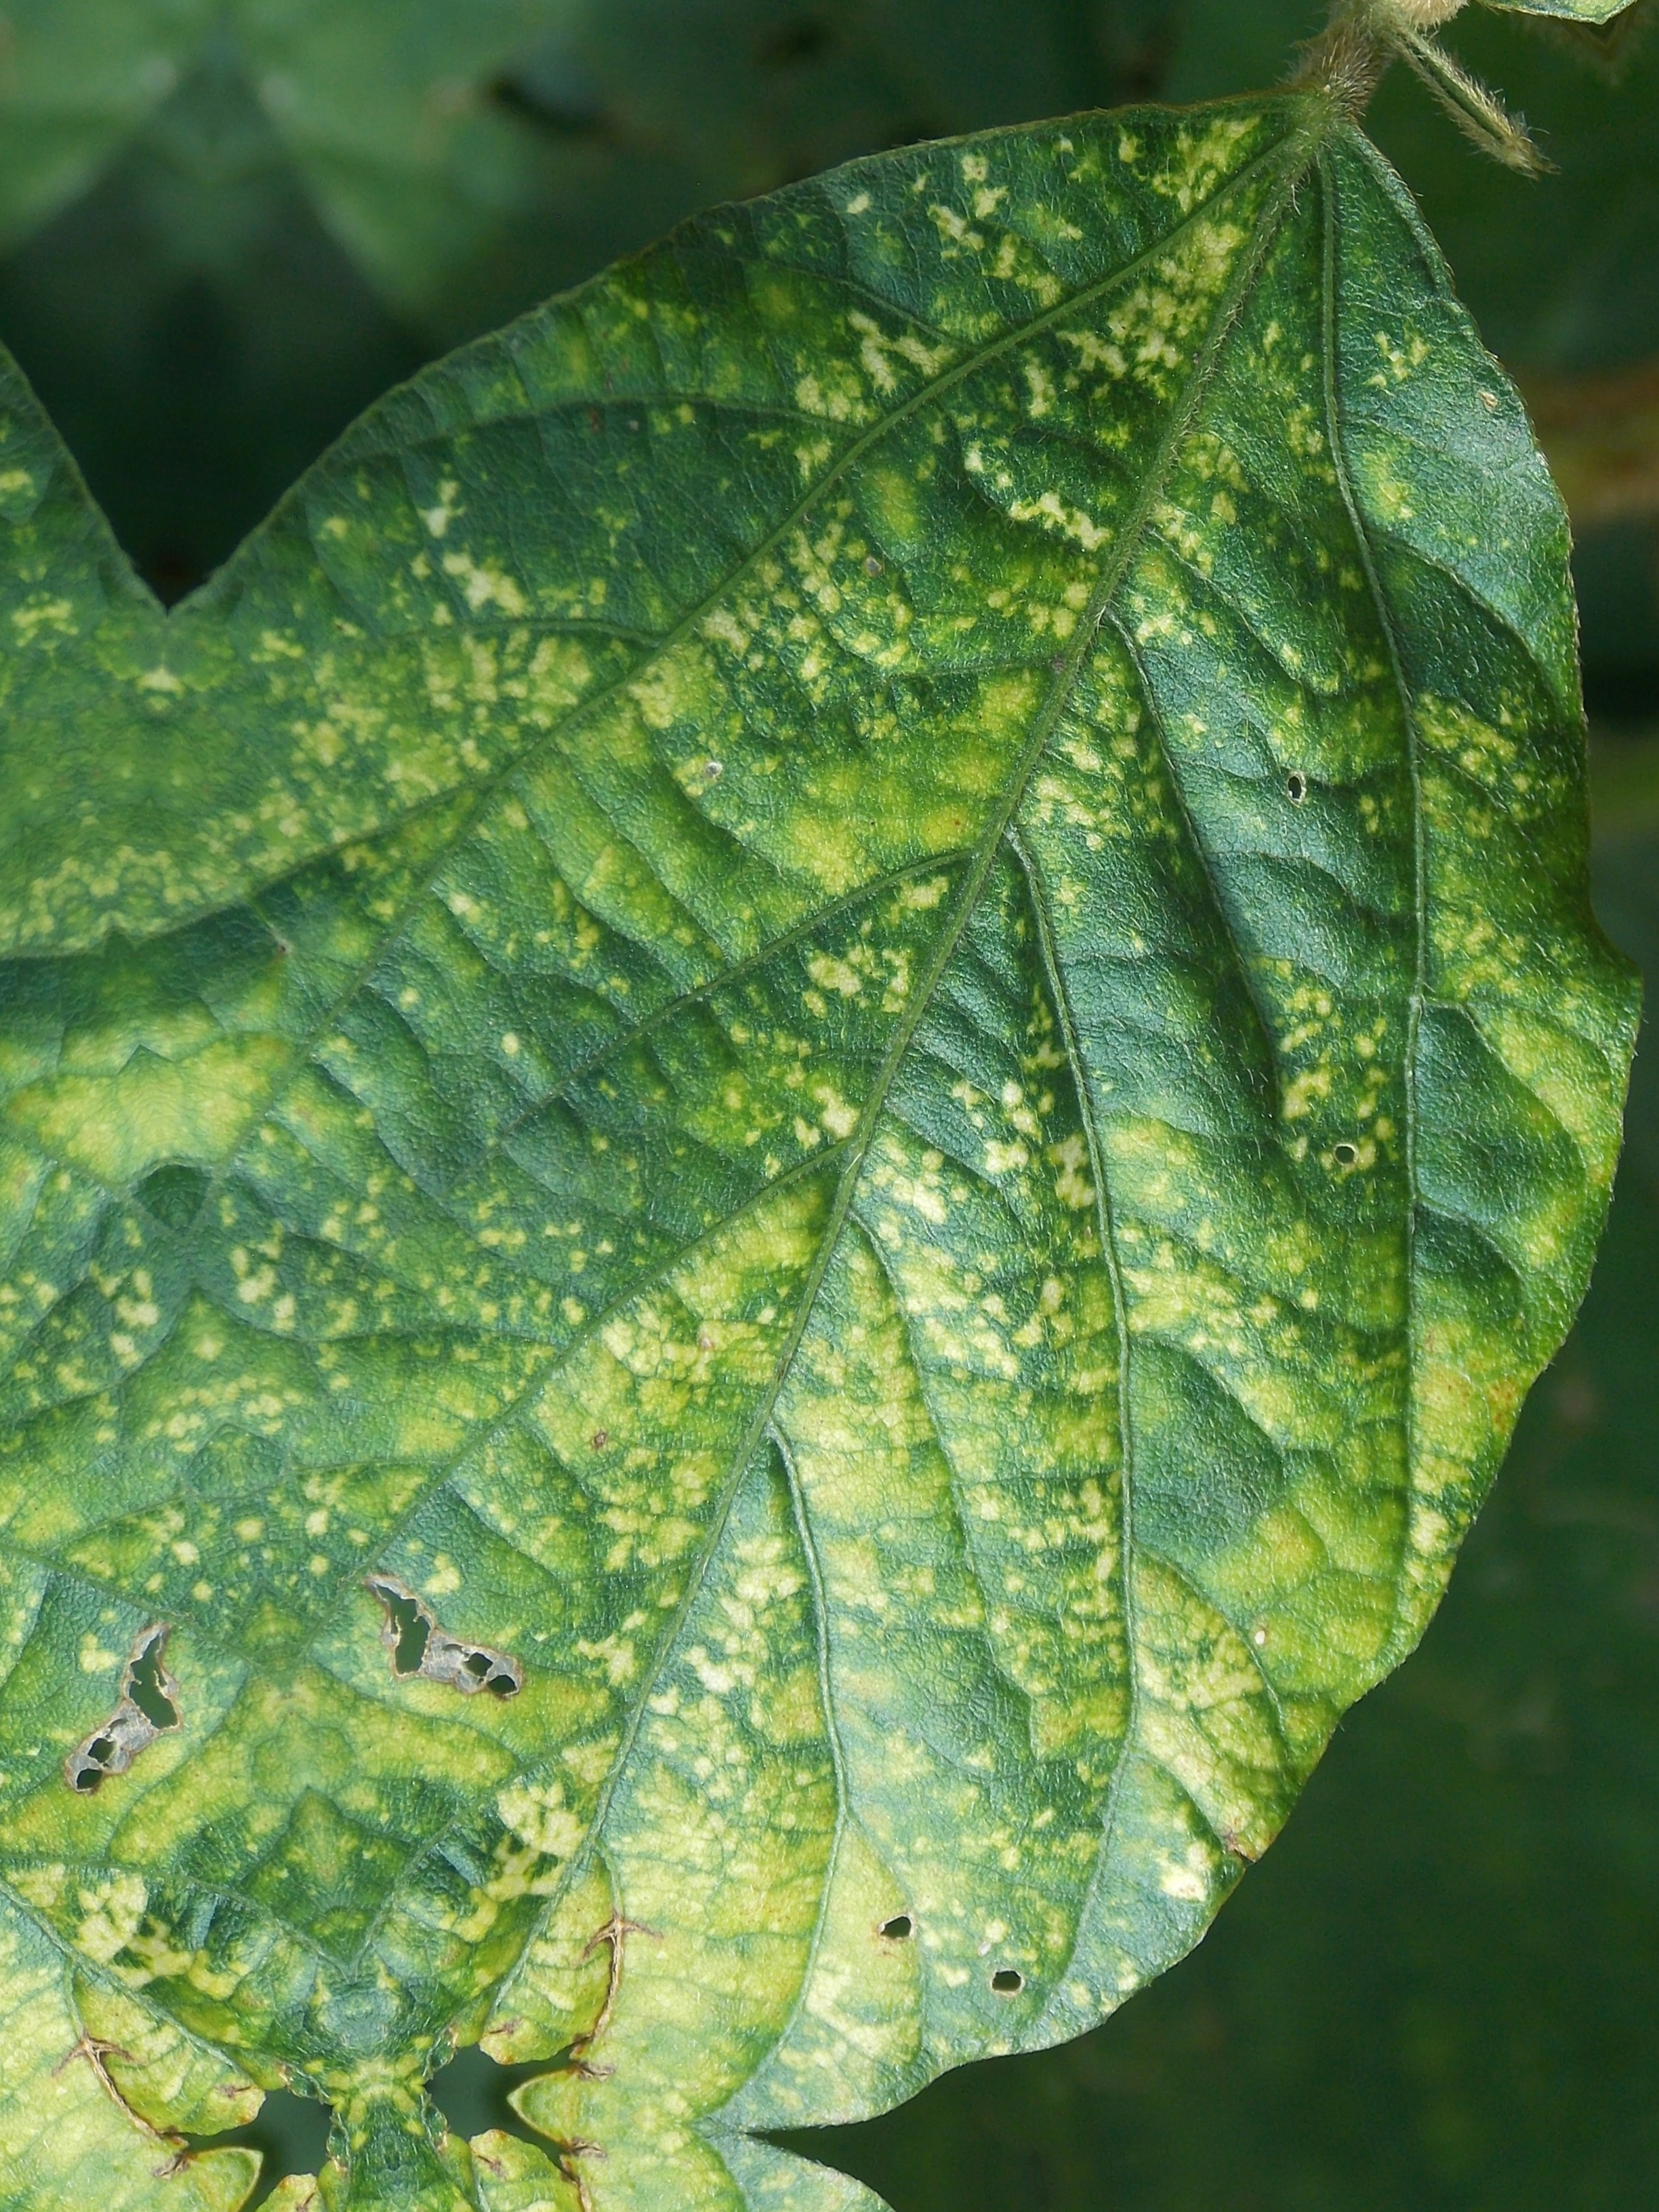
Label: Disease